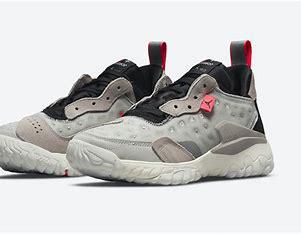
Brand: Jordan
Model: Delta